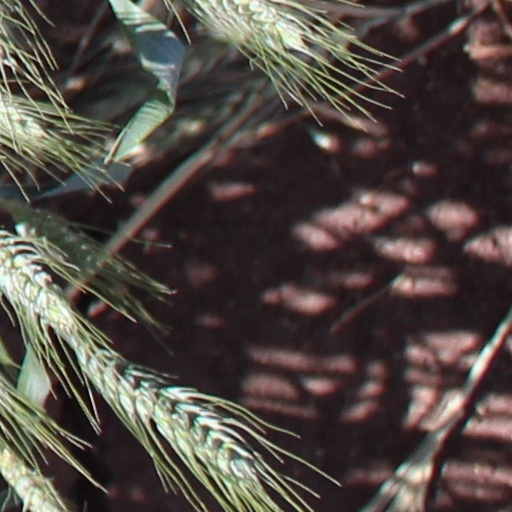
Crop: wheat